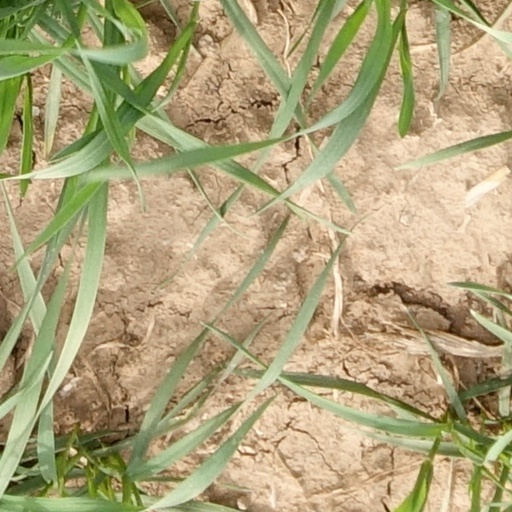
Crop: wheat